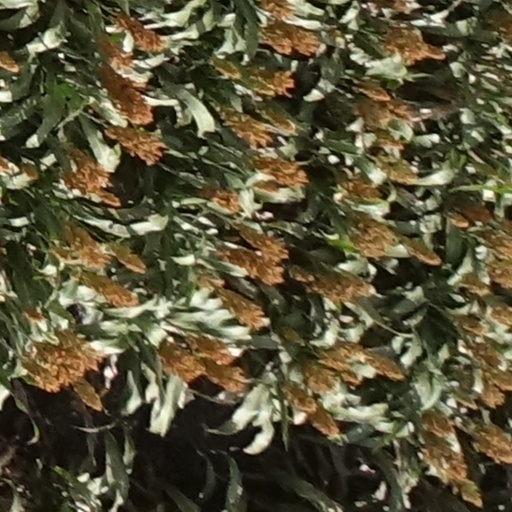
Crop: sorghum